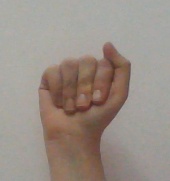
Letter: saad